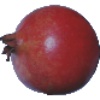
Label: pomegranate